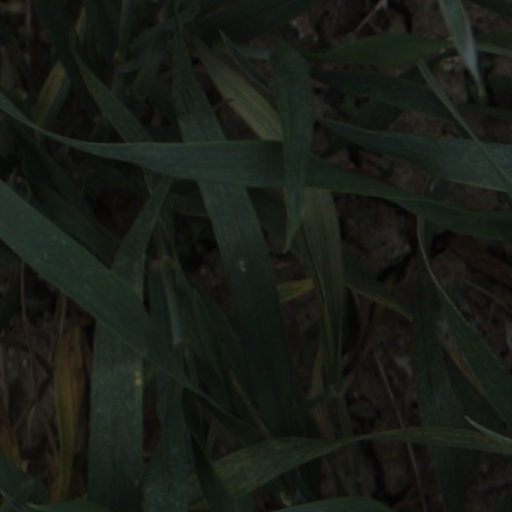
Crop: wheat